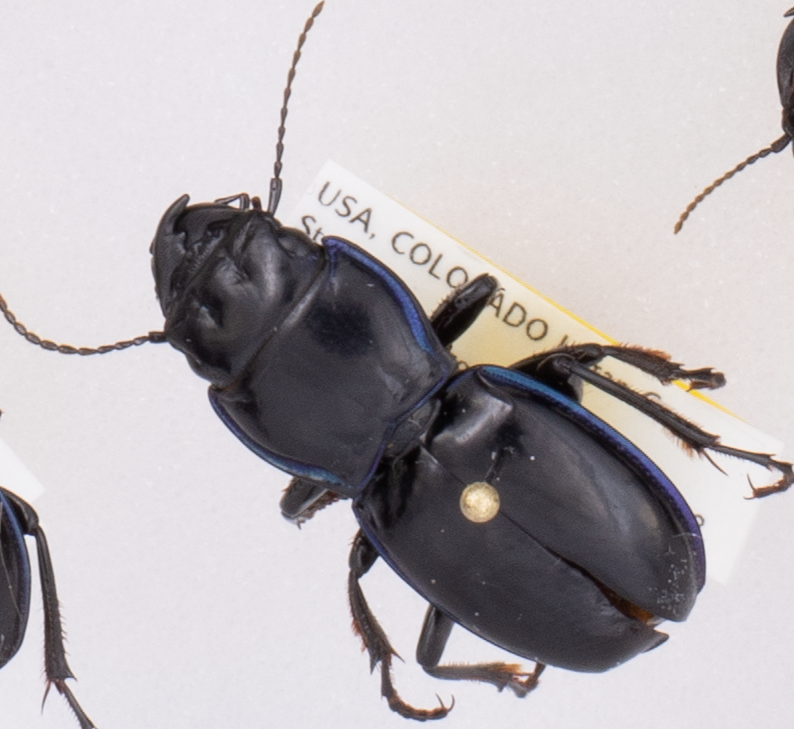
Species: Pasimachus elongatus
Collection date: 2018-07-26
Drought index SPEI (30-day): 0.188
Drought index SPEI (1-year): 0.248
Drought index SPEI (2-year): -0.362